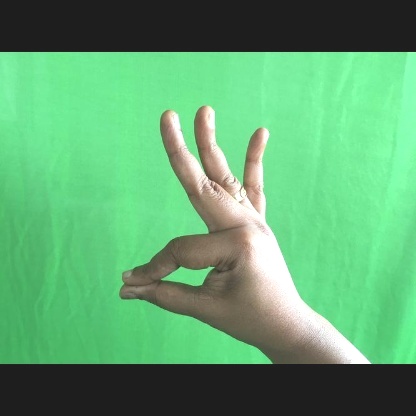
Mudra: Hamsasyam